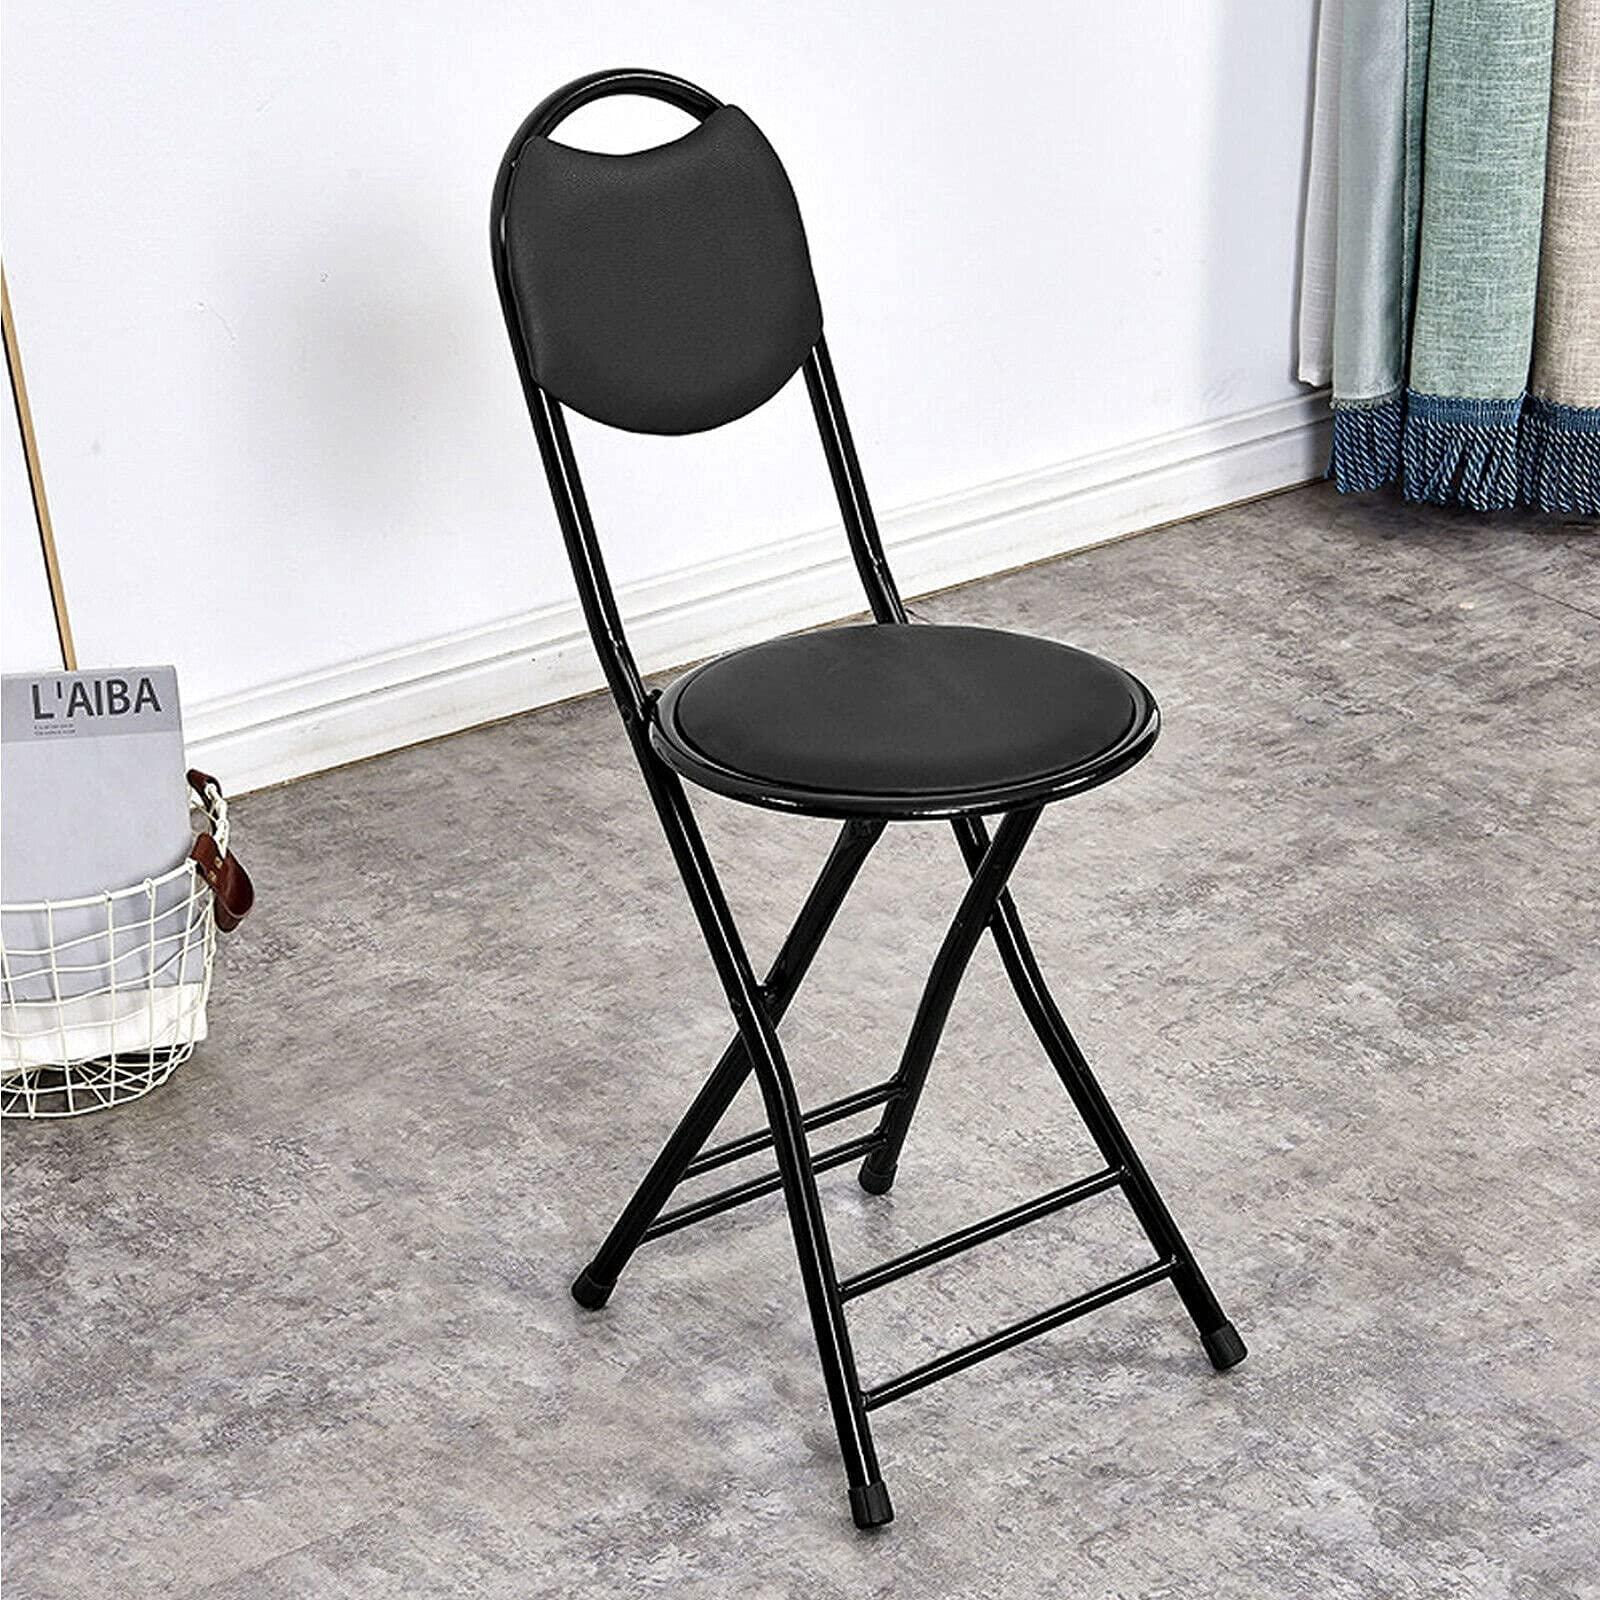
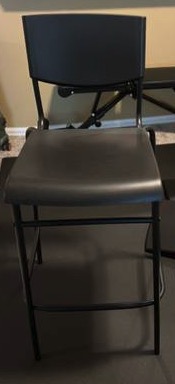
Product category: stool
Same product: no